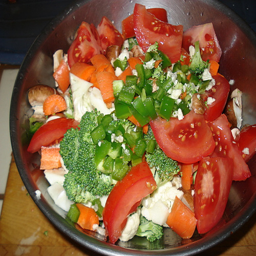
A very colorful vegetable salad on a plate.
That salad has many different vegetables on it.
A mix of colorful vegetables is shown here.
Mixed vegetables on a plate that include tomatoes, broccoli, cauliflower, carrots, peppers and mushrooms.
A photo of someone making a salad with mixed veggies.